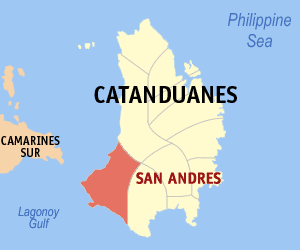
San Andres est une municipalité de la province de Catanduanes, aux Philippines.